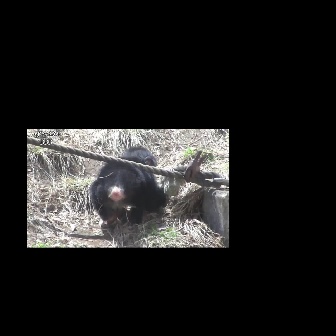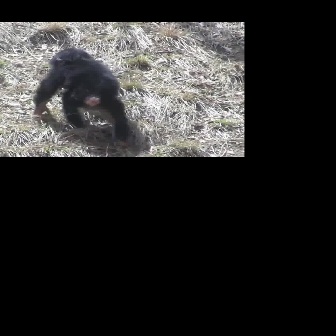
  Please identify the target specified by the bounding box [88,146,165,224] in the first image and locate it in the second image. Return the coordinates in [x_min,y_min,x_max,y_max] format.
Answer: [31,47,132,148]